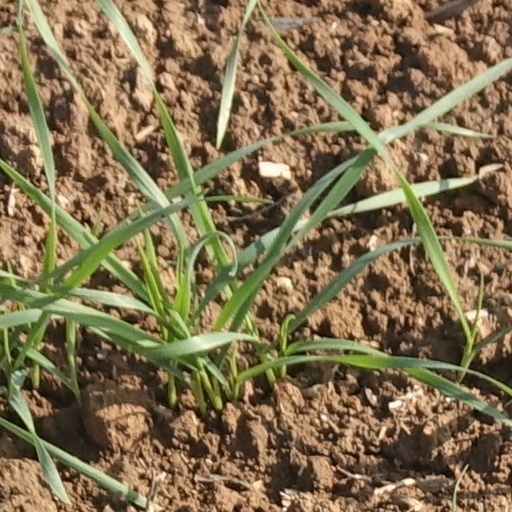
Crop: wheat